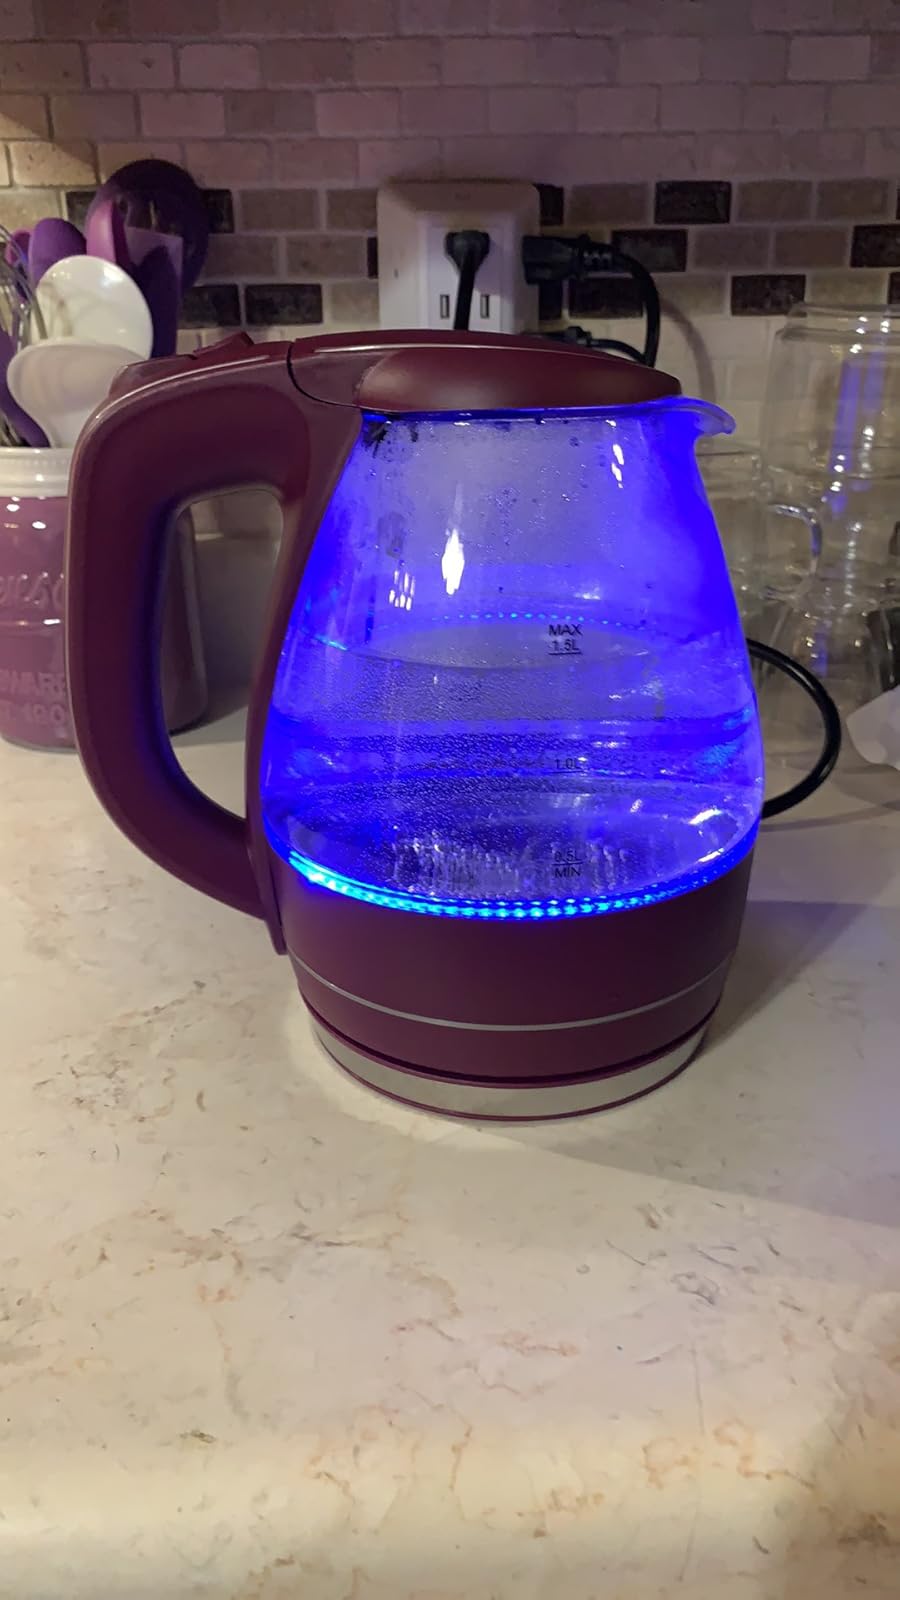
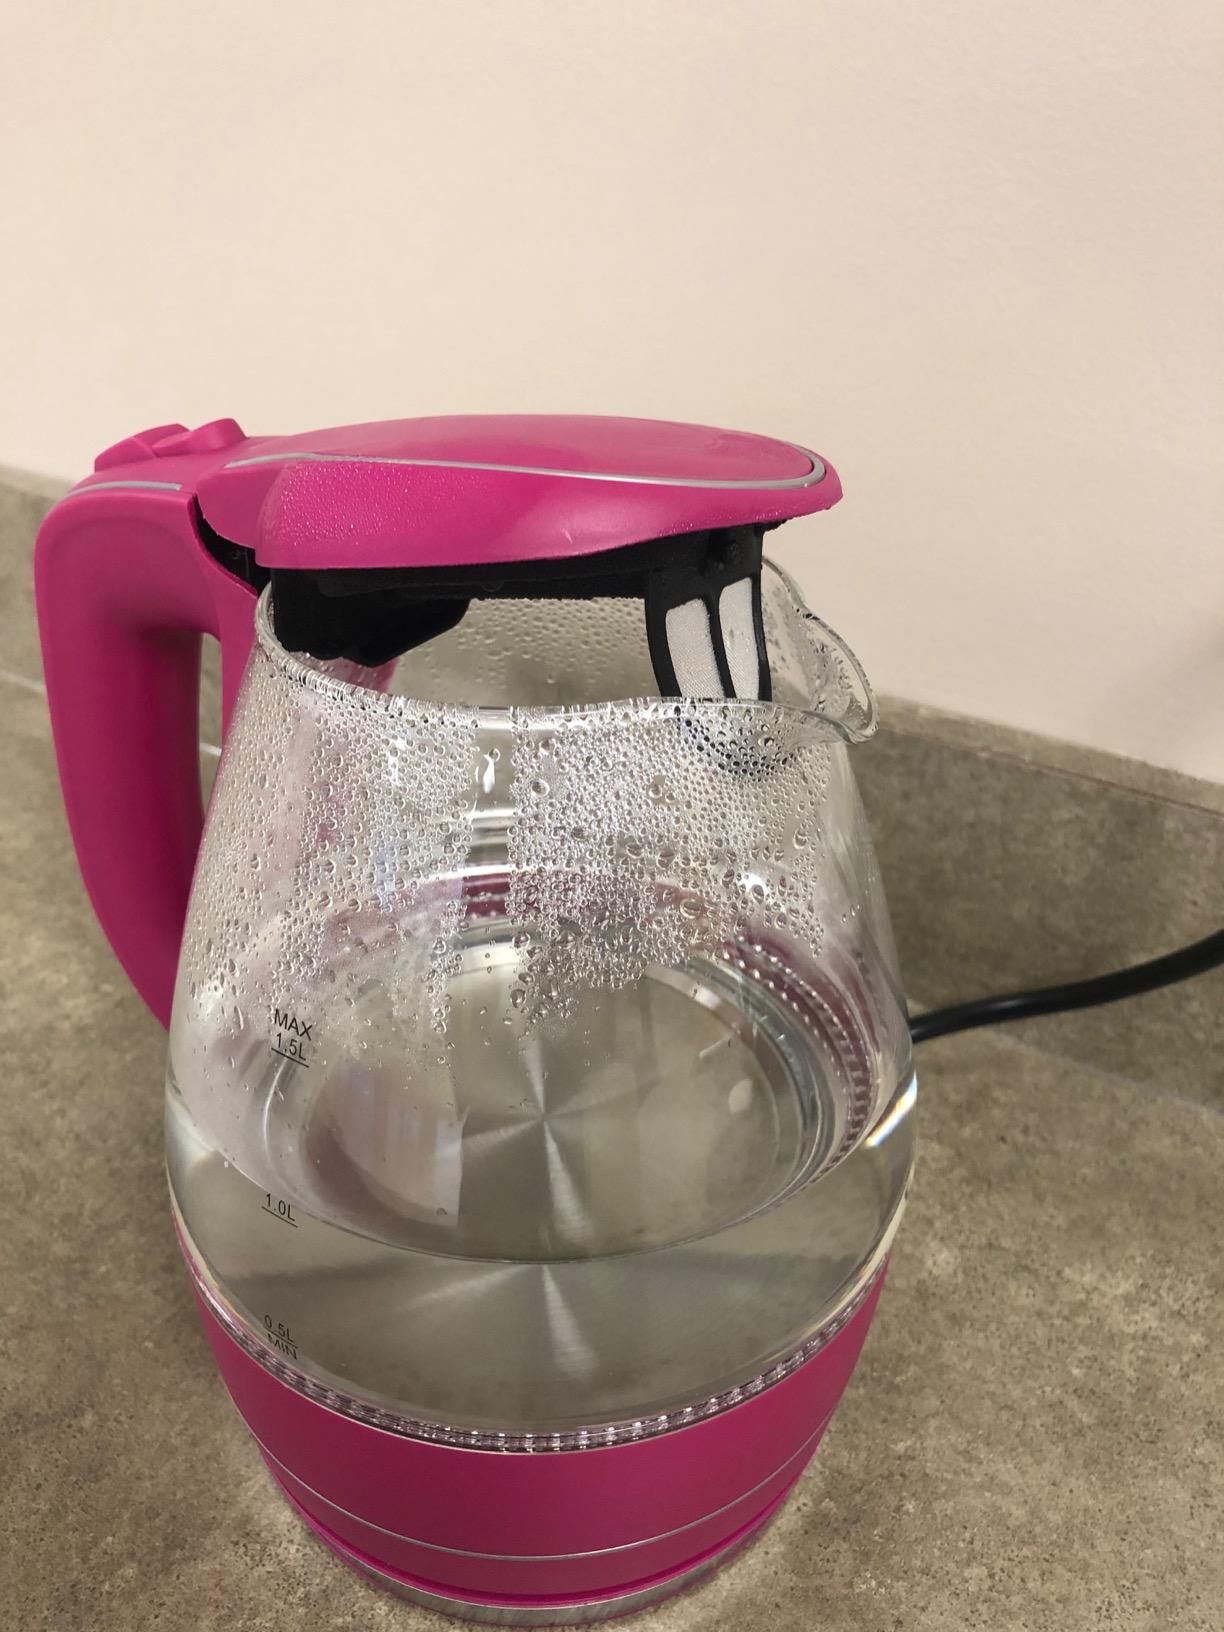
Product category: items_kettle
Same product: no